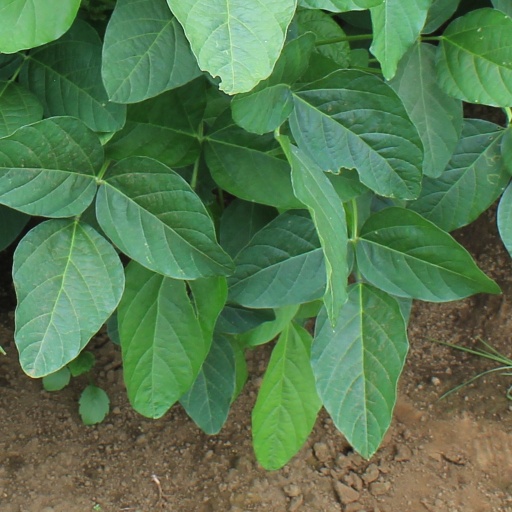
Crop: soybean